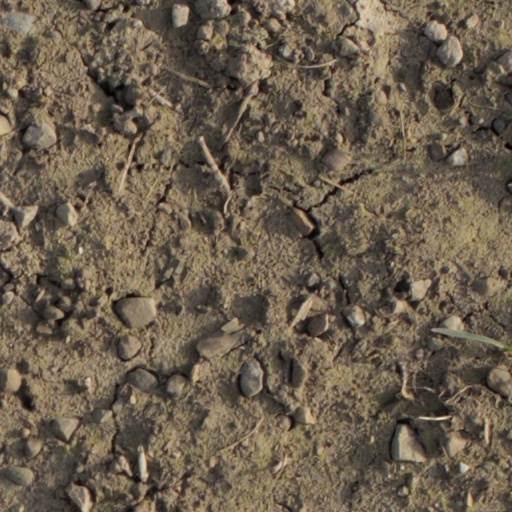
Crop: wheat